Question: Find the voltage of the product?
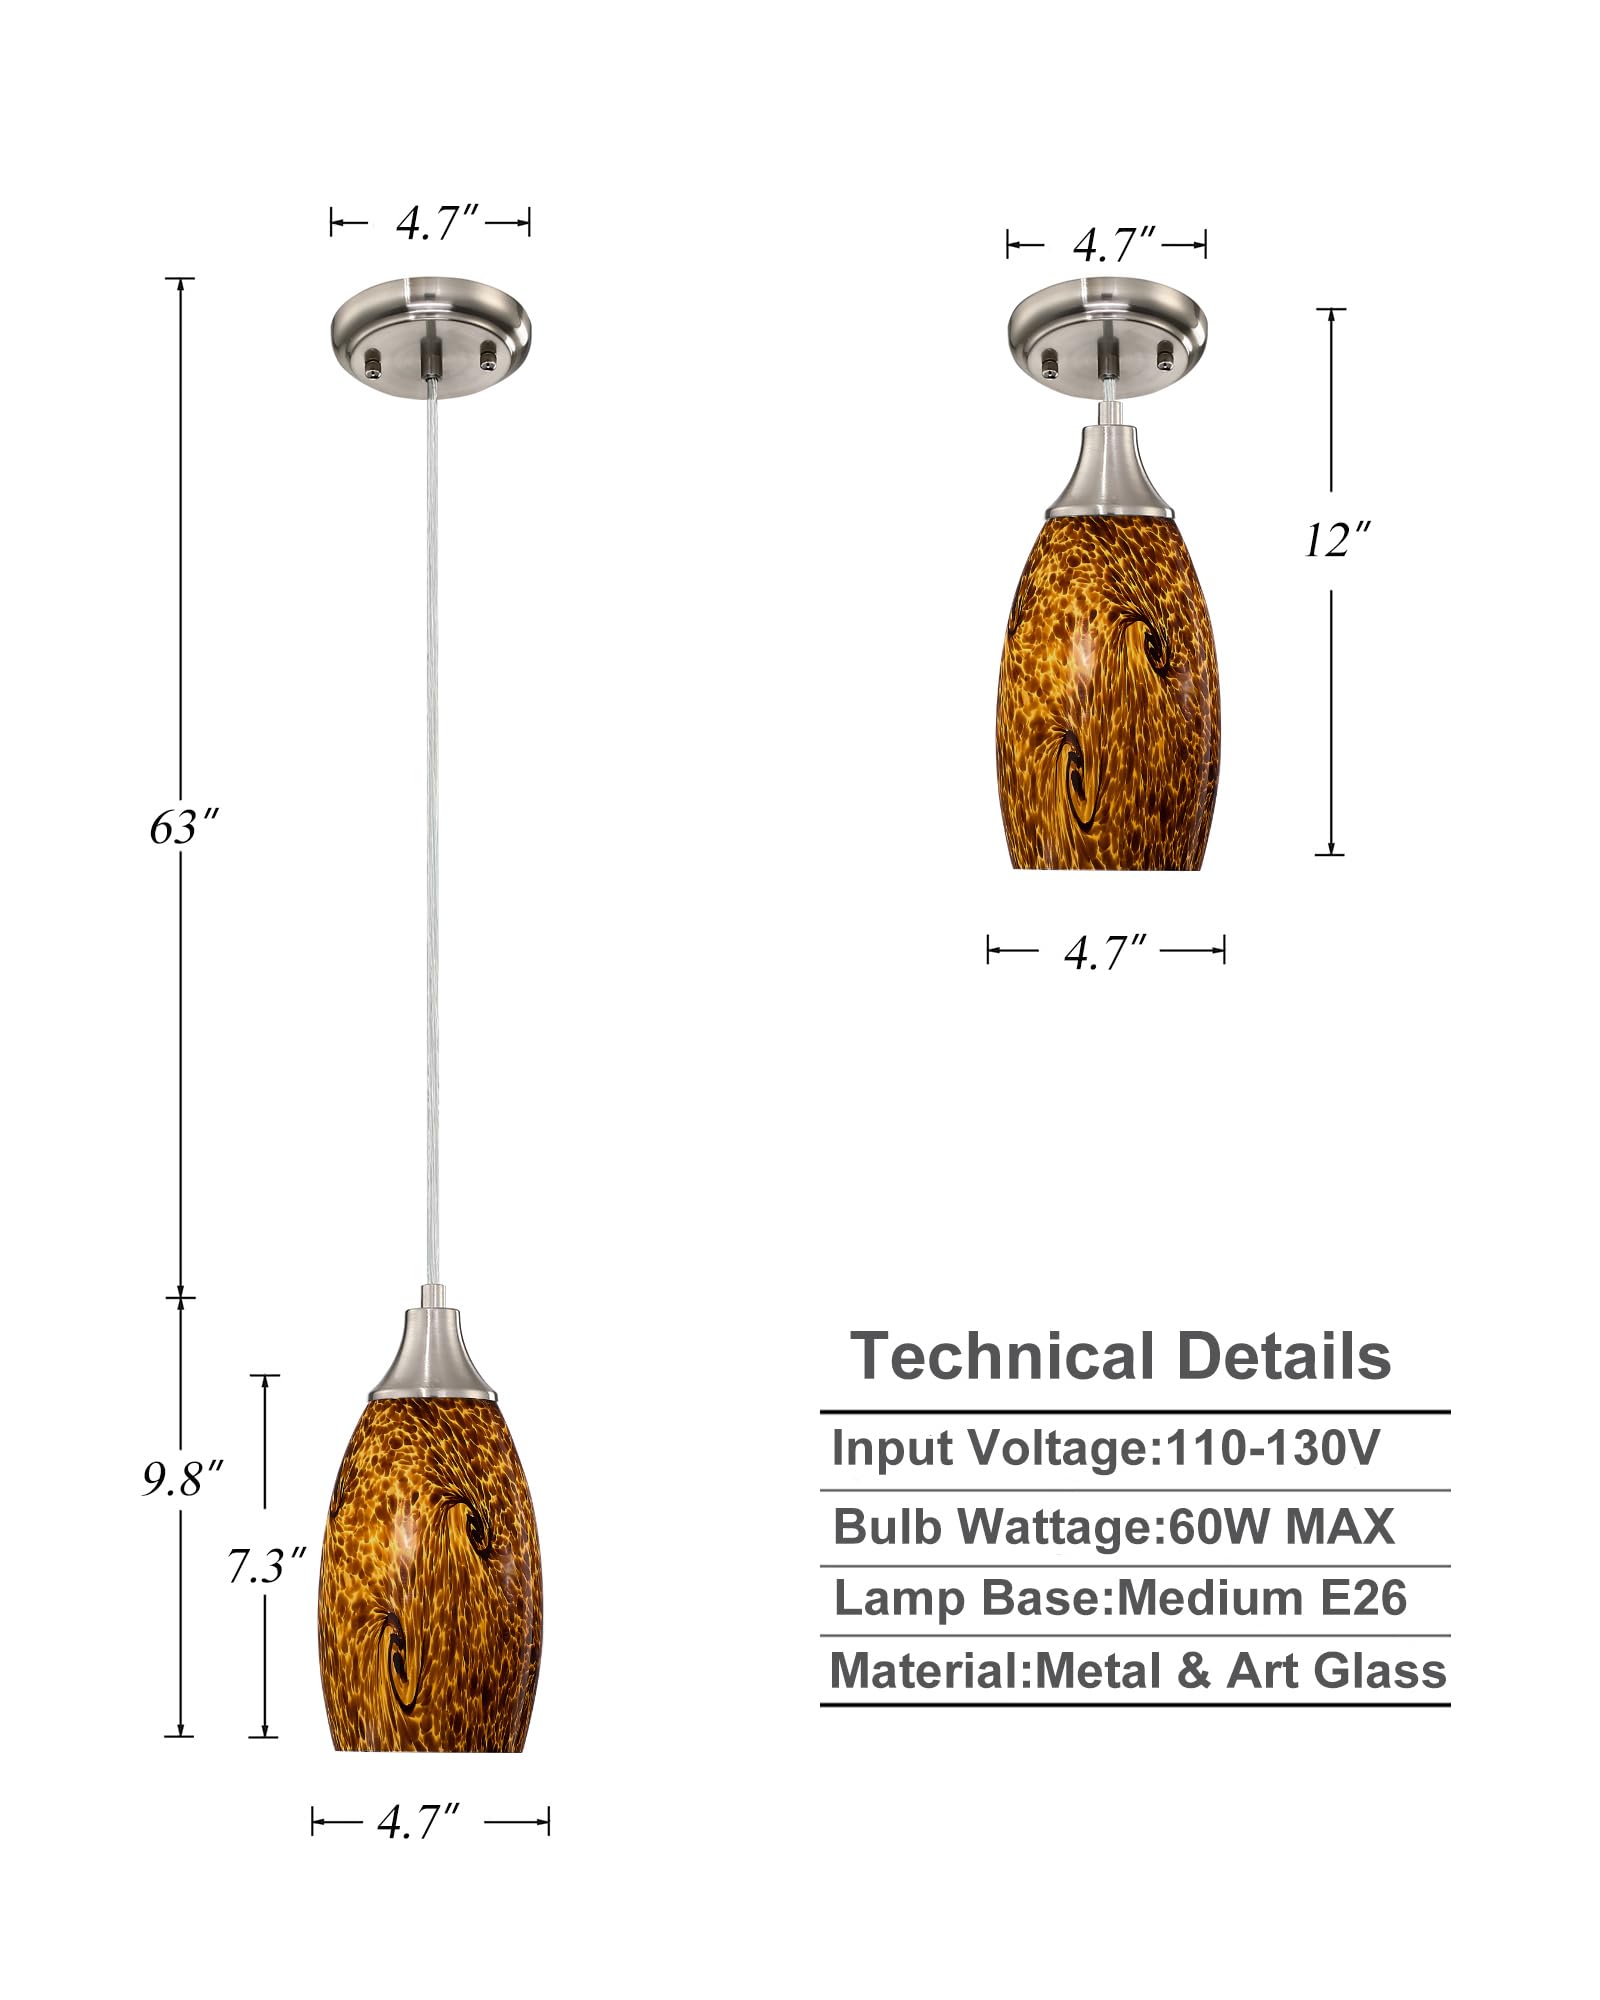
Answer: [110.0, 130.0] volt